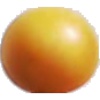
Label: Cherry Wax Yellow 1